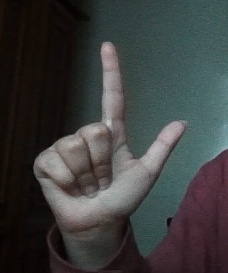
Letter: laam